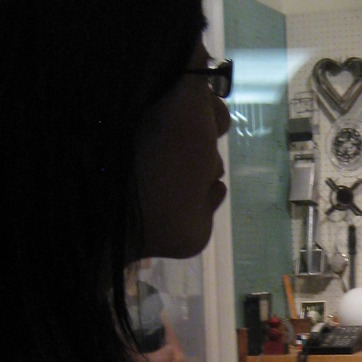
Material: skin